Red Bull RB4

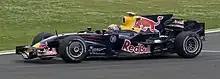
Mark Webber driving the RB4 at the 2008 French Grand Prix

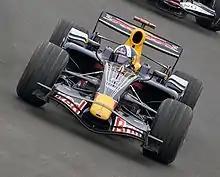
David Coulthard driving the RB4 at the 2008 Canadian Grand Prix

Despite Webber's second-place qualifying in Britain, where Coulthard announced his retirement at the end of the season, Red Bull had a summer of lackluster results, until the Belgian Grand Prix when Webber scored a point for eighth place after starting seventh on the grid. At the following Grand Prix in Italy, Webber moved up to third on the grid, riding with the top teams before spinning and finishing eighth.